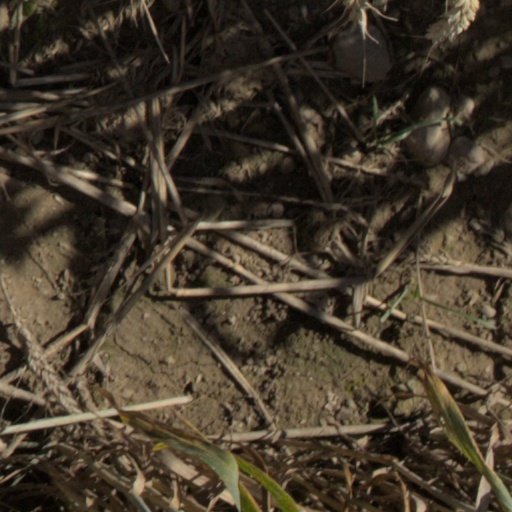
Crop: wheat